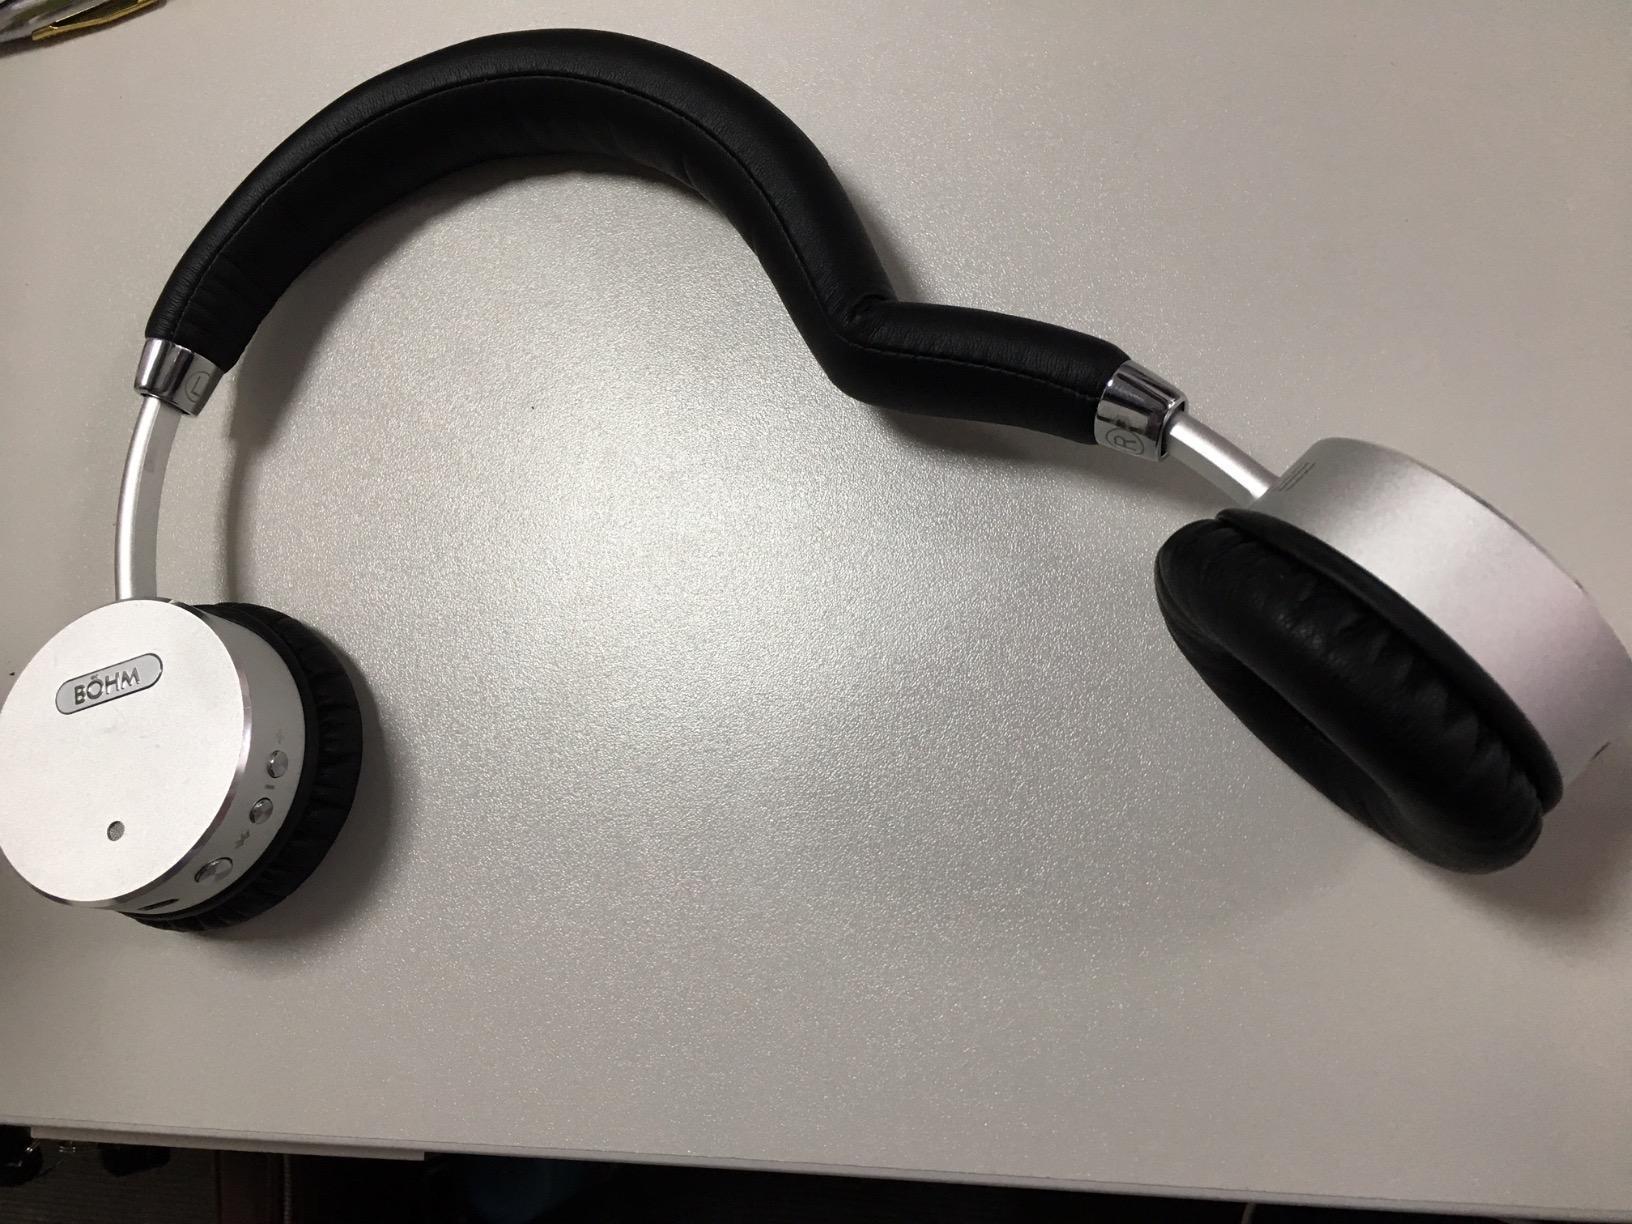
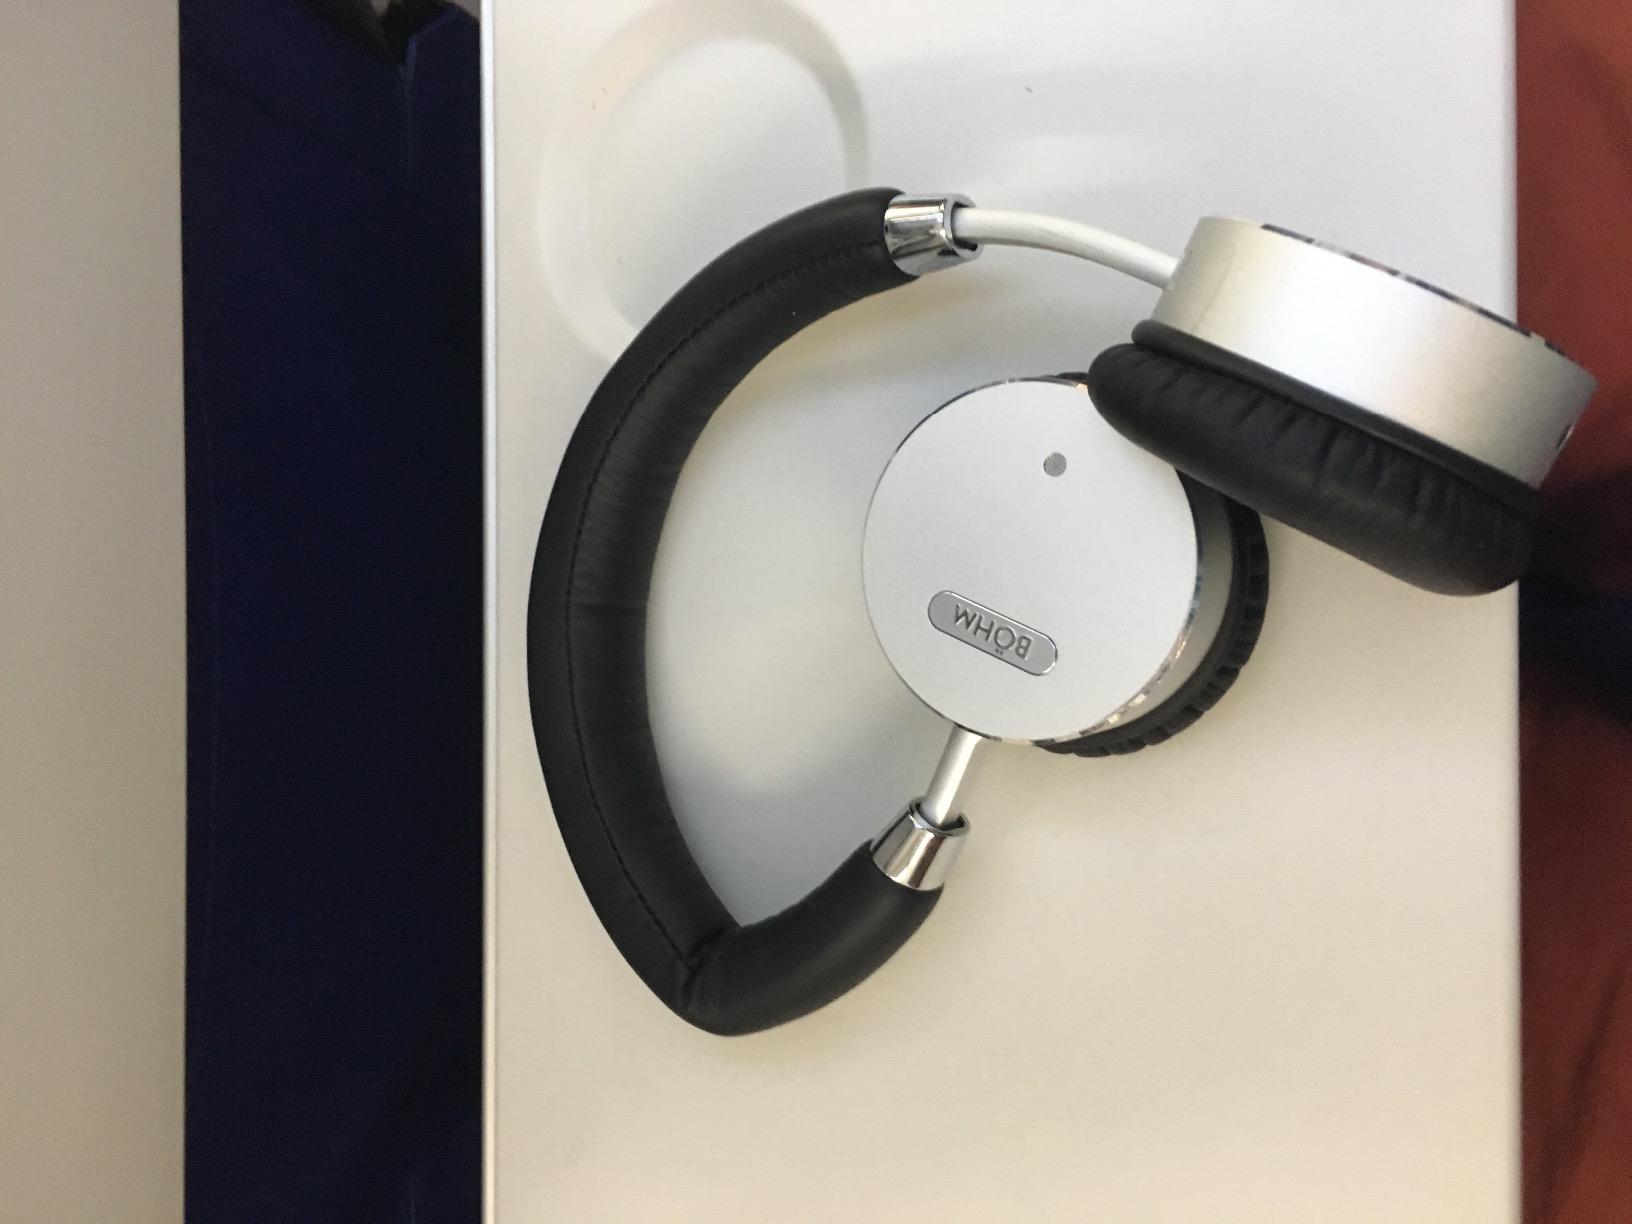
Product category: headphones
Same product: yes